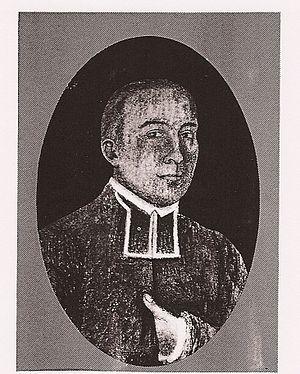
Kahnawake 14, dont le nom en mohawk est Kahnawà:ke, est une réserve indienne des Mohawks de Kahnawà:ke située en Montérégie au Québec.